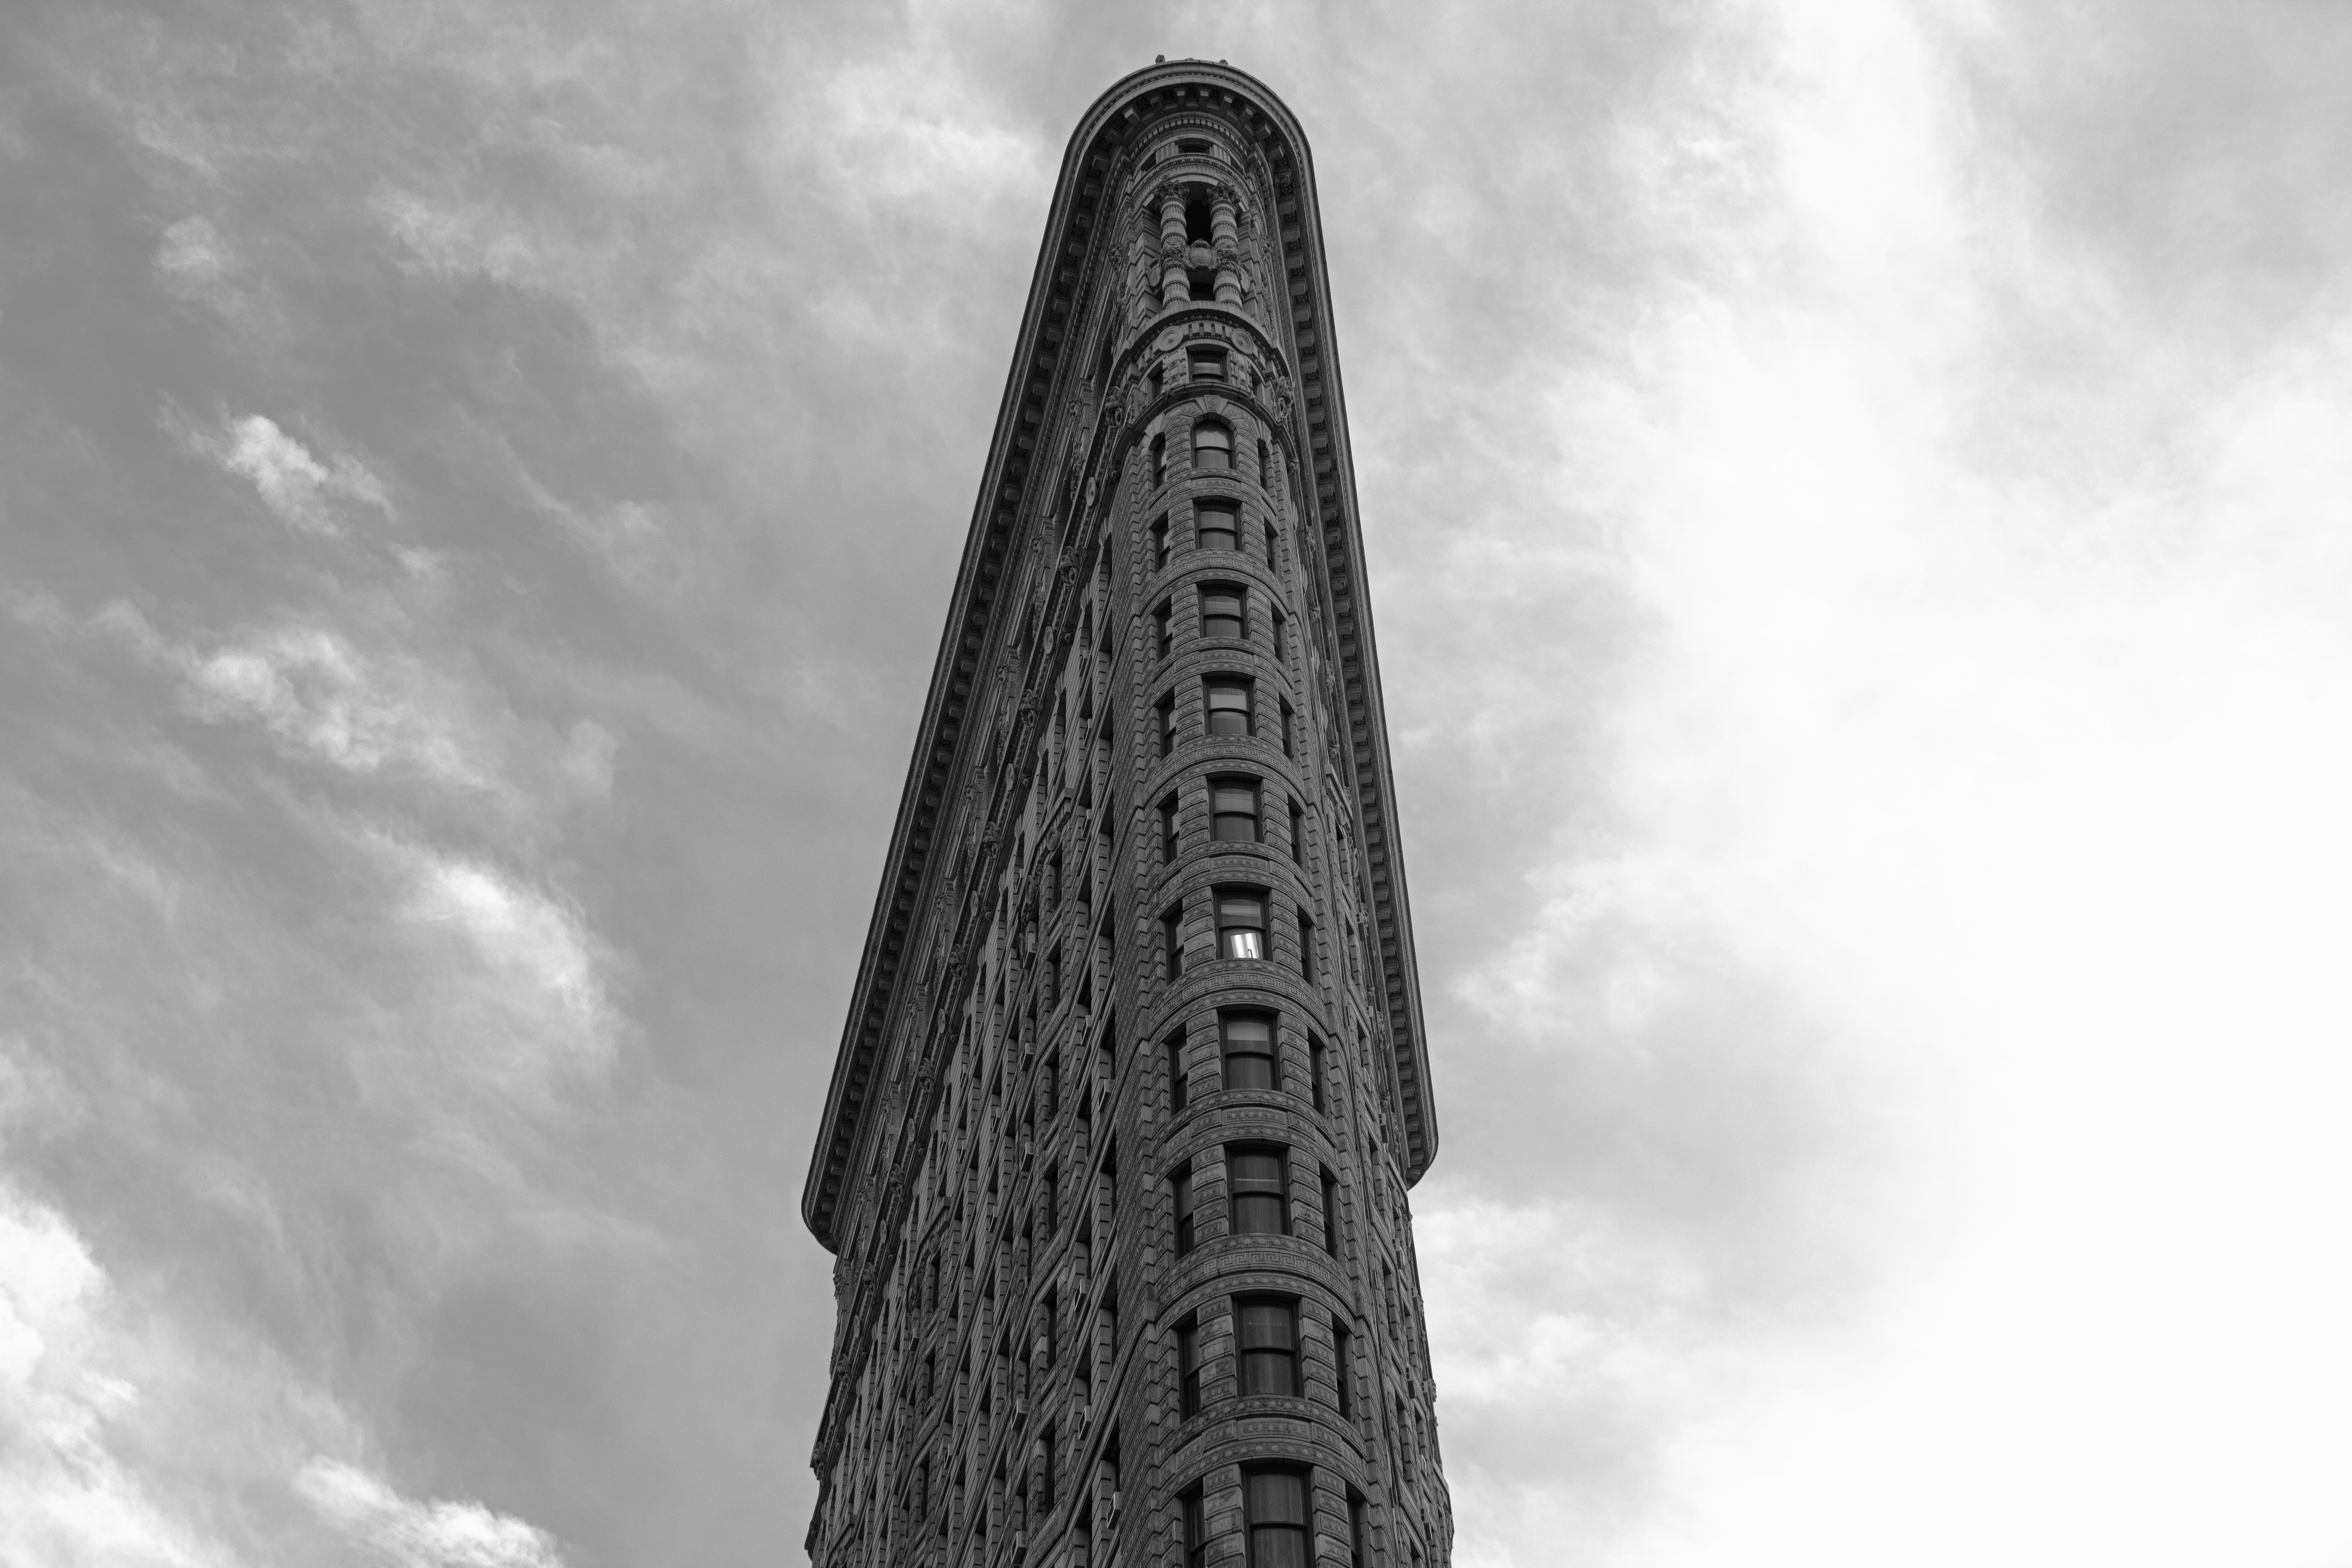
cloud, black and white, sky, skyscraper, monument, statue, column, tower, landmark, monochrome, spire, steeple, obelisk, monolith, monochrome photography